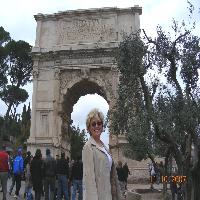
Weather: cloudy or overcast